1924 Michigan Wolverines football team

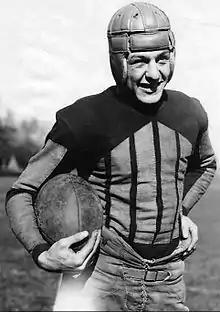
Grange in 1923

The season opened with a 55–0 defeat of the Miami Redskins.